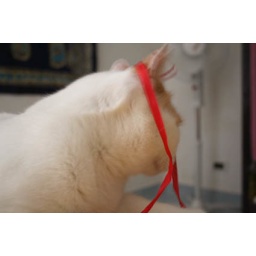
the white one in red